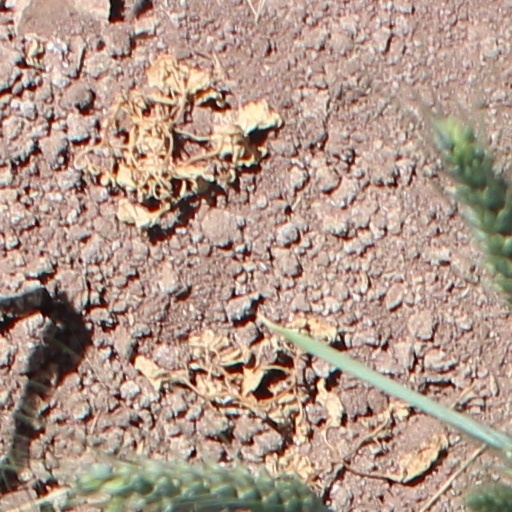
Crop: wheat